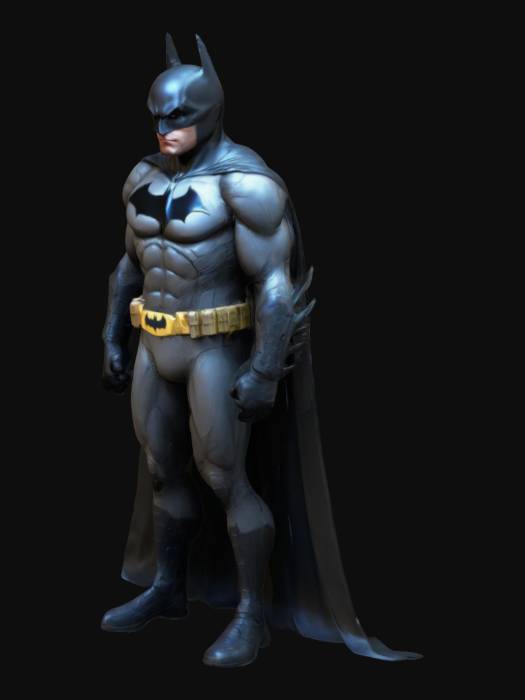
미적 점수 (1~10점): 5